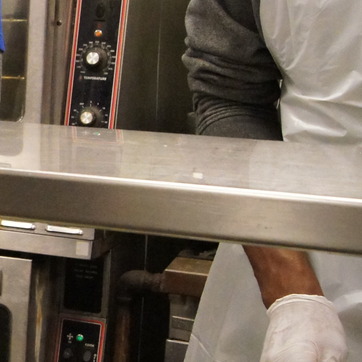
Material: metal